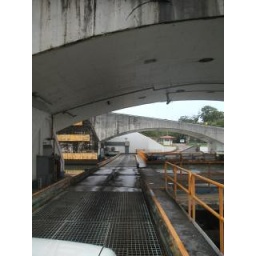
This is the only wa to cross the canal by car on the Caribbean side of Panama.